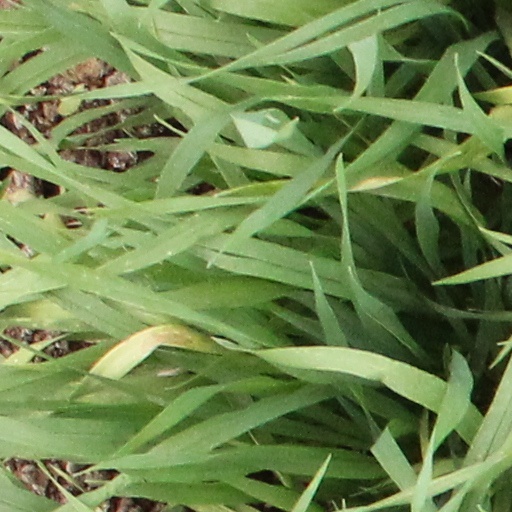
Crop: wheat